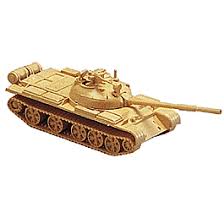
Label: T-62